Serenity (band)

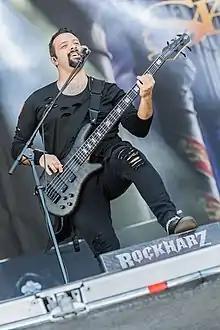
Bassist Fabio D’Amore at Rockharz 2018

A music video was shot for the lead off single "Wings of Madness" and released on March 28, 2013. The music video shows Clémentine in the role of Elizabeth Bathory, as portrayed in the legend, and lead vocalist, Georg Neuhauser, as her husband, who is off at war. Elizabeth struggles with her blood lust and can't seem to control it. The music video shows her alleged torment of others. Her husband cannot return home in time to save her as she dies at her own hands. "Wings of Madness" is War of Ages only single up to this point.